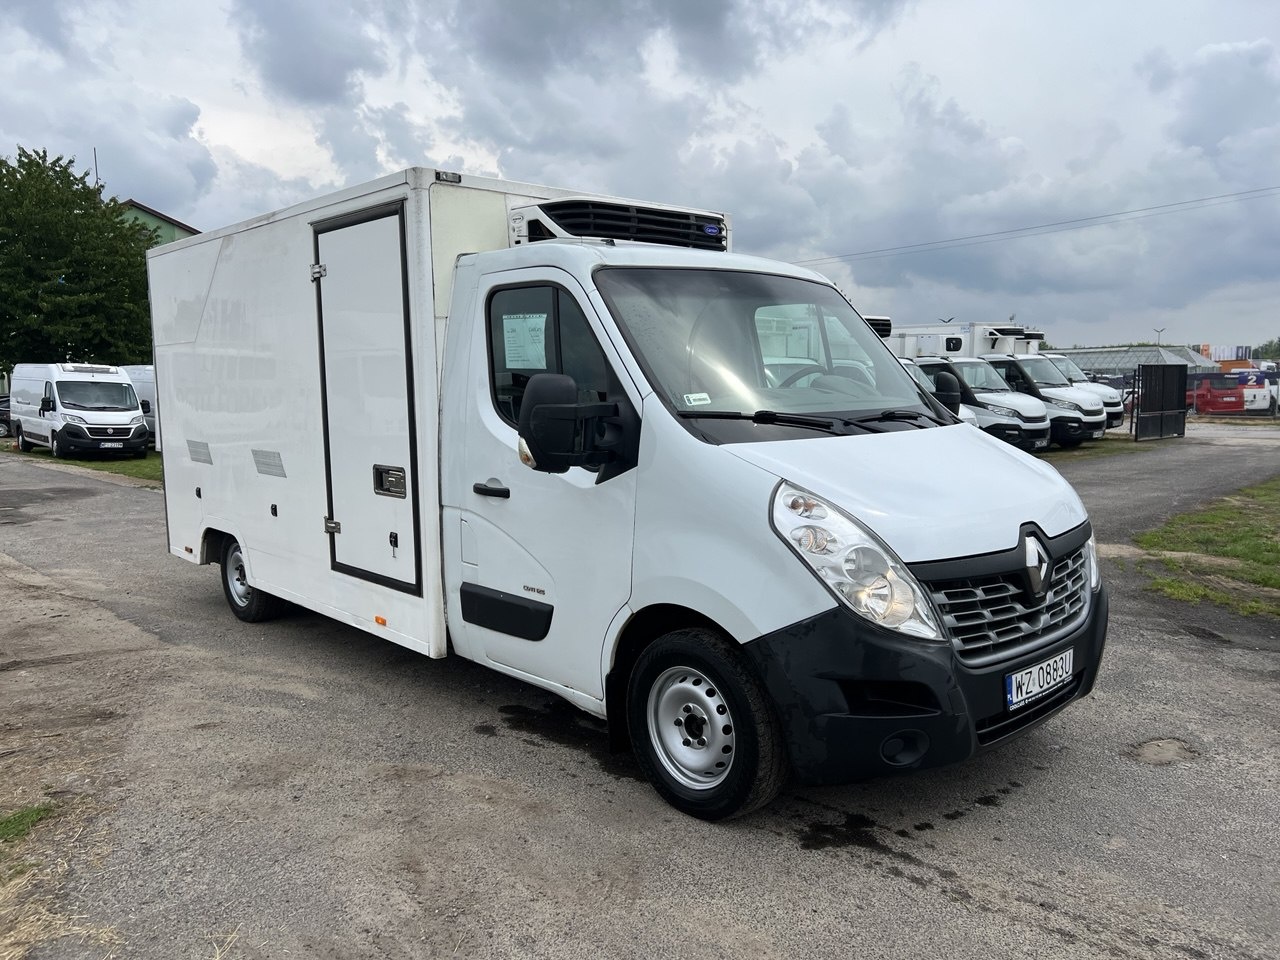
Renault Master Chłodnia | Carrier Xarios 350 | 2017 |(264)
NR 264 – Renault Master Chłodnia Carrier Xarios 350 2017 < 3.5t 📅 Rok produkcji: 2017 📆 Data pierwszej rejestracji: 20/04/2017 🌍 Norma EURO: 5 ⚙️ Silnik: 2299 cm³ / 96 kW ❄️ Agregat chłodniczy Carrier Xarios 350 – zasilanie stacjonarne 230V 📦 Wymiary wnętrza kontenera Długość: 3.75 m Szerokość: 1.95 m Wysokość: 1.85 m ✅ Najważniejsze informacje Udokumentowany przebieg Wszystkie dokumenty gotowe do rejestracji (zwolnienie z akcyzy, przegląd, ubezpieczenie, tłumaczenie dowodu) Możliwość sprawdzenia pojazdu na dowolnej stacji diagnostycznej Auto w pełni sprawne i gotowe do pracy 🚛 Dlaczego warto? Sprawdzony i ekonomiczny silnik 2.3 dCi Niezawodny agregat chłodniczy Carrier Xarios 350 Zabudowa izotermiczna – idealna do transportu produktów w kontrolowanej temperaturze Samochód do 3.5 t – możliwa jazda na prawo jazdy kategorii B 📍 Lokalizacja Aleja Krakowska 7 05-555 Tarczyn 🕒 Godziny otwarcia: Pon.–Pt.: 8:00 – 18:00 Sob.: 8:00 – 16:00 📞 Kontakt Serhii: +48 884 367 888 Wiktoria: +48 500 653 231
Brand: Cool Cars
Category: Vehicles & Parts > Vehicles > Motor Vehicles > Commercial Vehicles